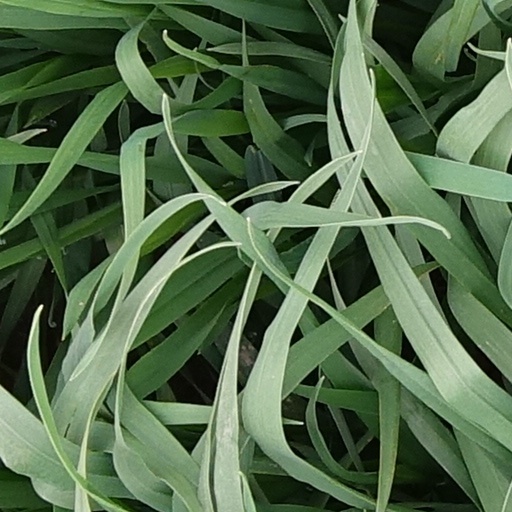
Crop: wheat